Giacomo Gates

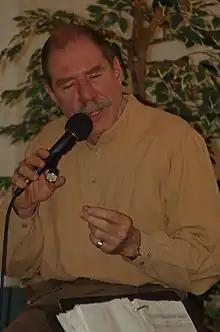
Photo provided by Brookfield Library

Gates was born and raised in Connecticut. His father was a classical violinist. He made his public debut as a vocalist at the age of six. Soon after, he picked up guitar. In his youth he listened to jazz stations broadcasting from New York City, learned about jazz from disc jockeys, and played along on guitar. When he was ten, he bought his first jazz album, "Time Out" by Dave Brubeck. Between radio and his record collection, he listened to many of the biggest names in jazz. He took a particular interest in vocalists, such as Perry Como, Bing Crosby, Sammy Davis Jr., Dean Martin, Frank Sinatra. As he got older, he admired Mose Allison, Cab Calloway, Betty Carter, Babs Gonzales, Al Hibbler, Eddie Jefferson, Lambert, Hendricks & Ross, Carmen McRae, Mark Murphy, Anita O'Day, Louis Prima, Martha Raye, Keely Smith, Sarah Vaughan, and Joe Williams.